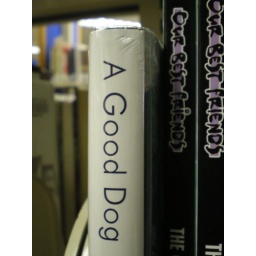
A good dog in the library